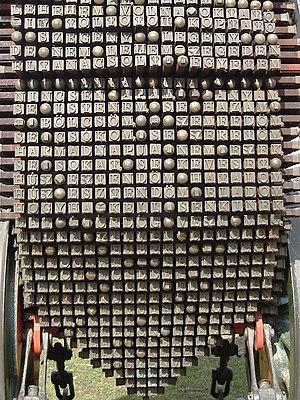
Détail du monument commémoratif à M. Attila József (1905-1937) poète hongrois à Balatonszárszó. Magyar: József Attila (1905-1937) magyar költő balatonszárszói emlékművének részlete.